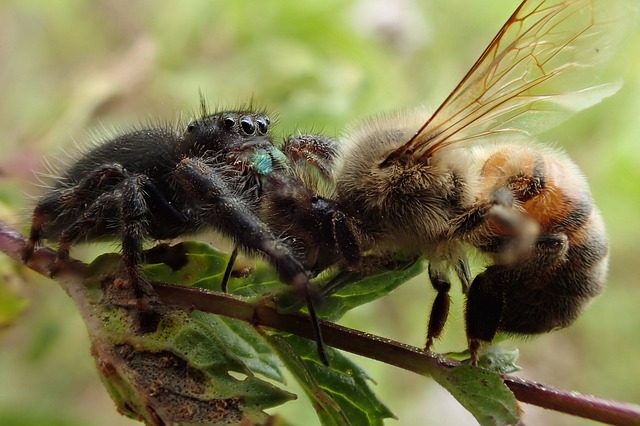
Label: spider